Douglas MacArthur

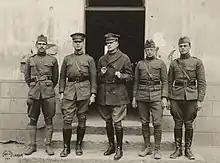
Brigadier General MacArthur in the center in his unauthorized WWI uniform. He never wore a helmet, even in no man's land, and he would always wear that modified hat. His uniform was completely different from his four subordinates in the photo.

MacArthur returned to the War Department, where he was promoted to major on 11 December 1915. In June 1916, he was assigned as head of the Bureau of Information at the office of the Secretary of War, Newton D. Baker. MacArthur has since been regarded as the Army's first press officer.